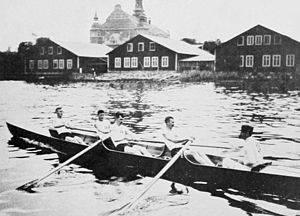
Poul Hartmann
Den danske firer med styrmand fra Nykøbing Falster Roklub ved OL 1912
Poul Richard Hartmann var en dansk roer, der deltog i Sommer-OL 1912, hvor han sammen med de øvrige medlemmer af den danske besætning fra Nykøbing Falster Roklub vandt guld i firer med styrmand, indrigger.